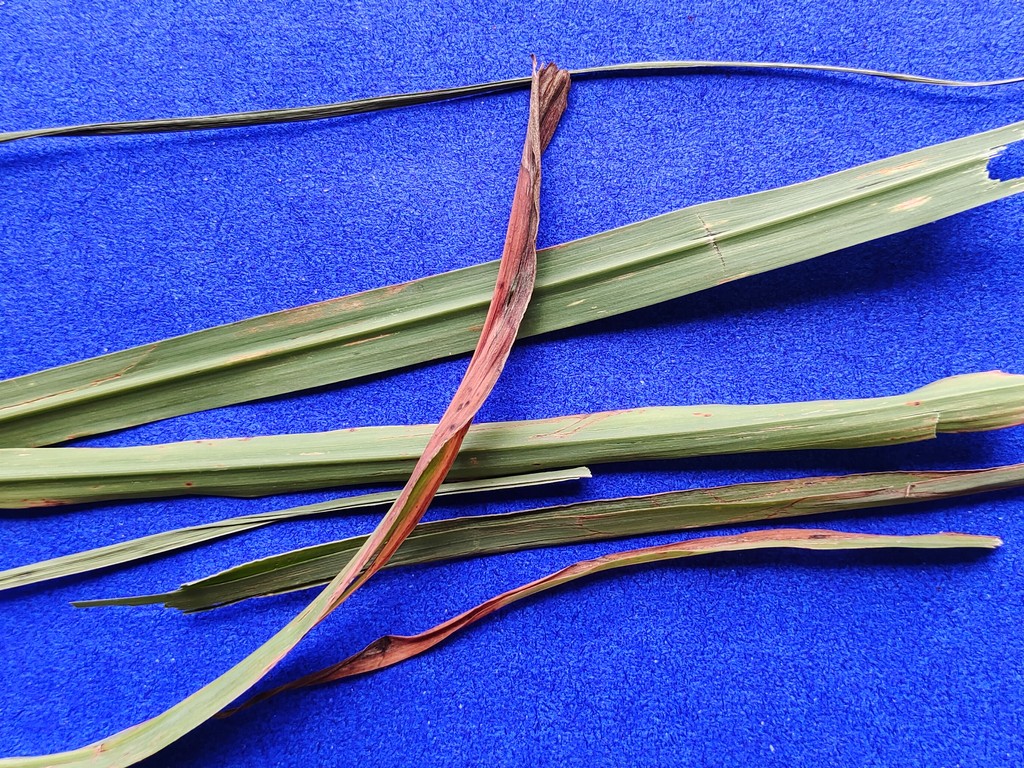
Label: Unhealthy